Nakskov Fjord

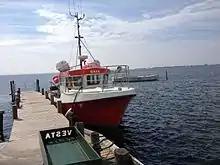
The post boat "Gaia" in the Nakskov fjord

Two post-boats, "Vesta" and "Gaia", take the mail from Nakskov to the residents in these inhabited islands. Tourists can also go with these boats and enjoy the fjord and the islands.